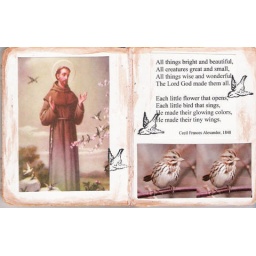
bird book second spread by momzart101